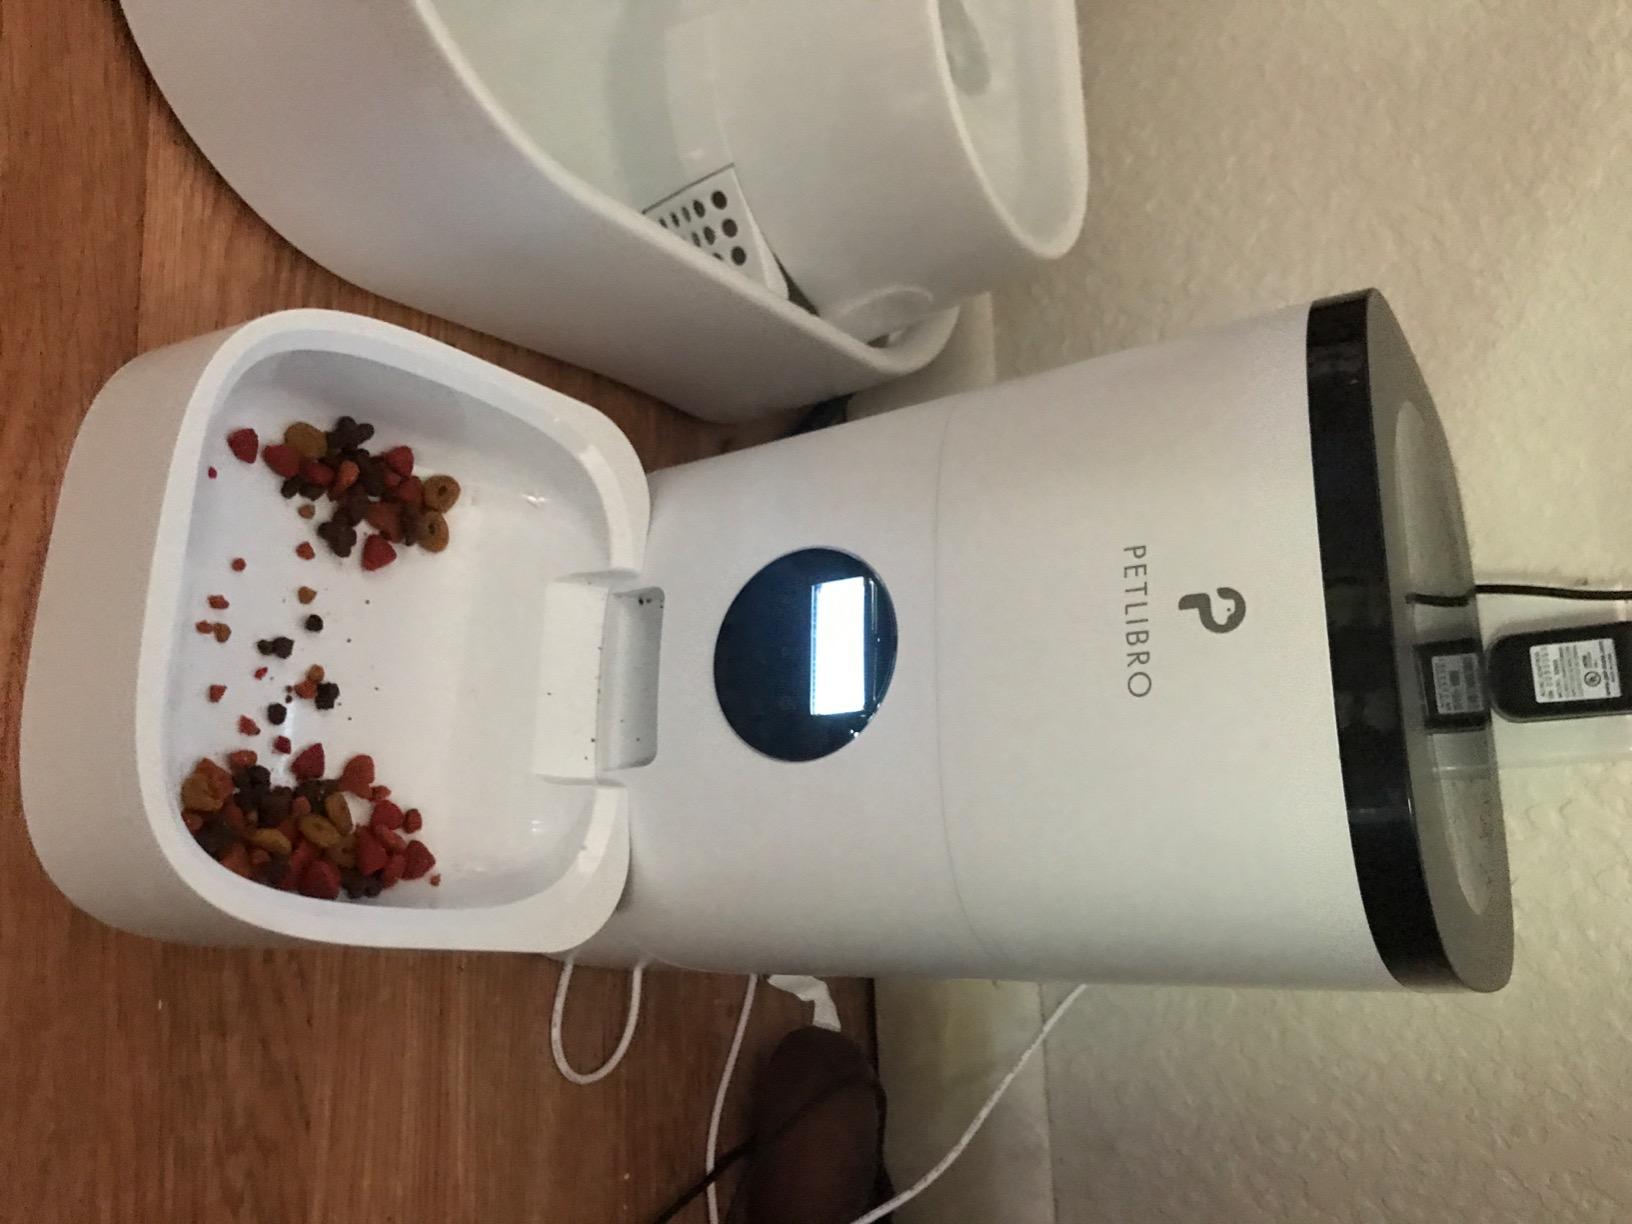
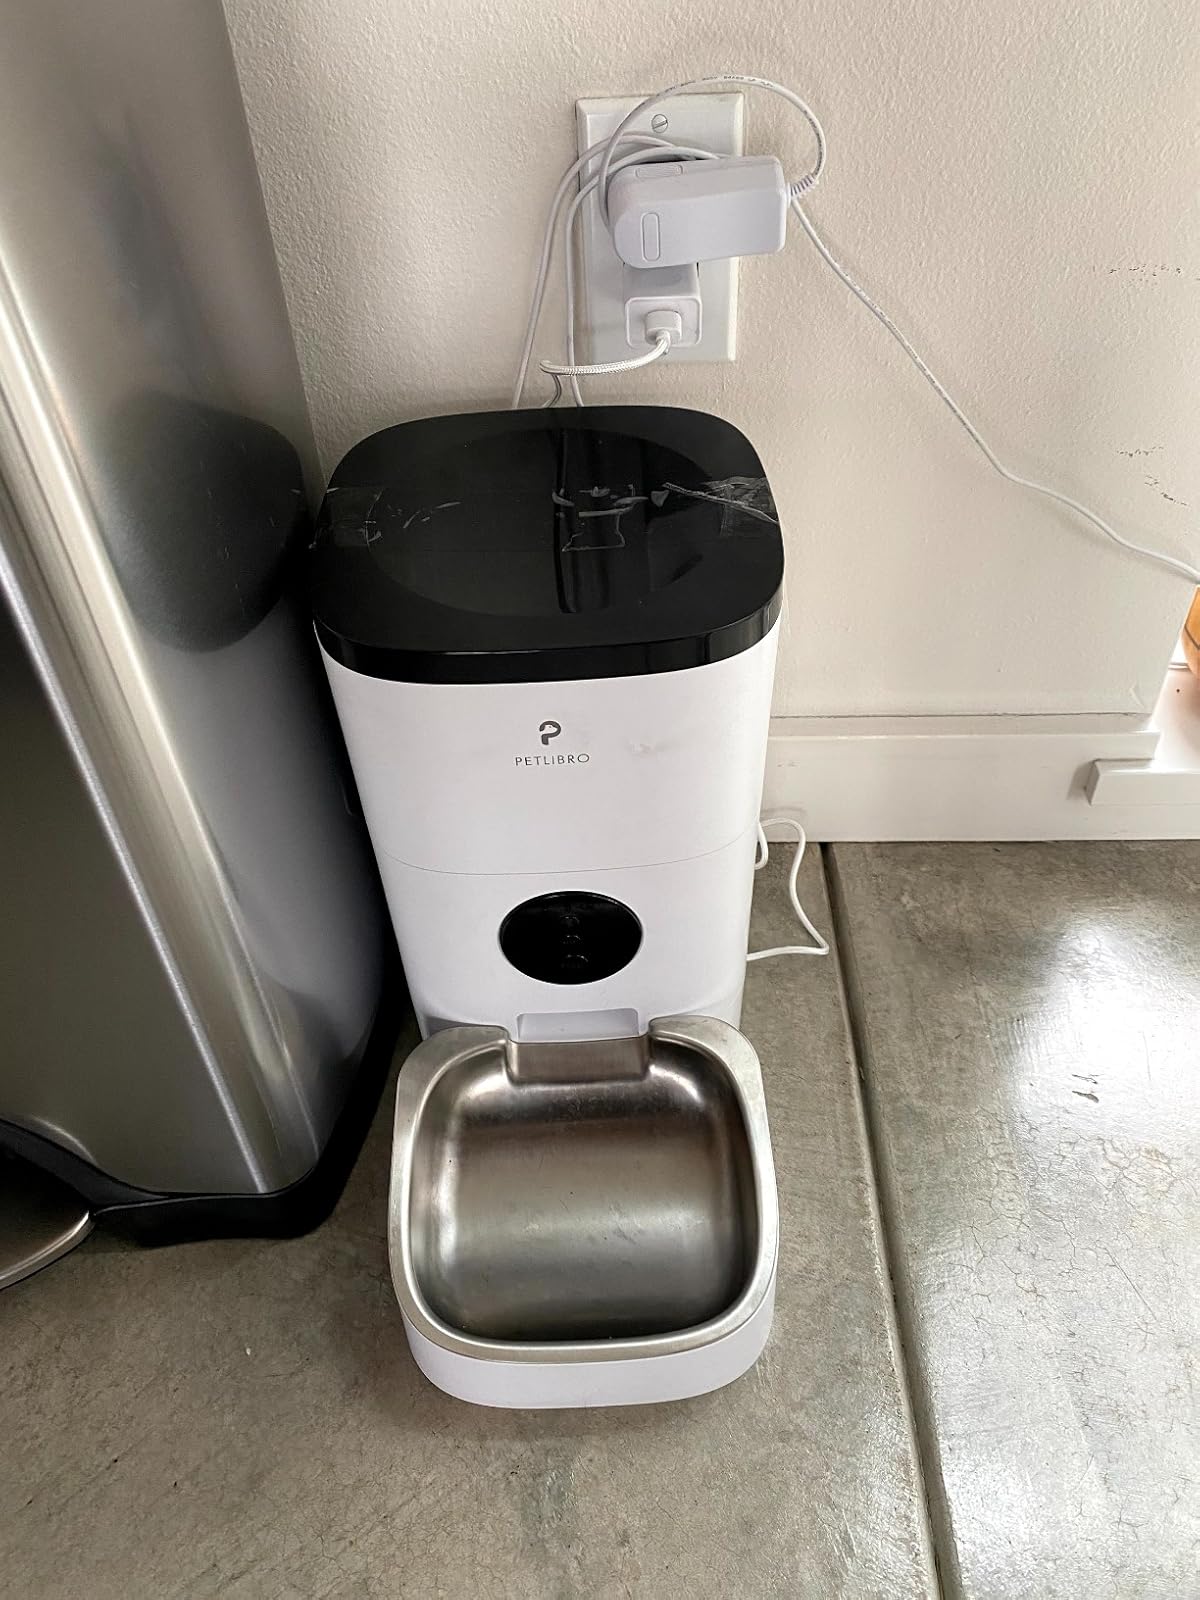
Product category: items_feeder
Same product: yes